Deathtrap Equalizer Dungeon

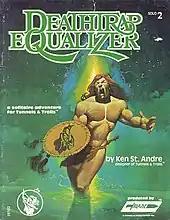

Deathtrap Equalizer Dungeon is a 1977 gamebook published by Flying Buffalo.